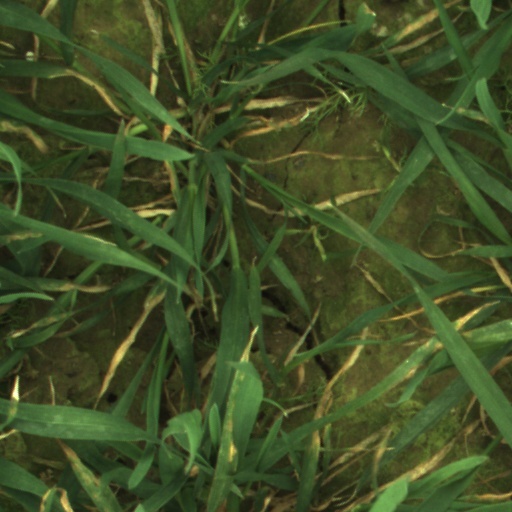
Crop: wheat